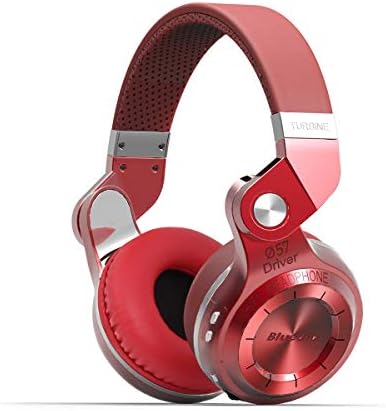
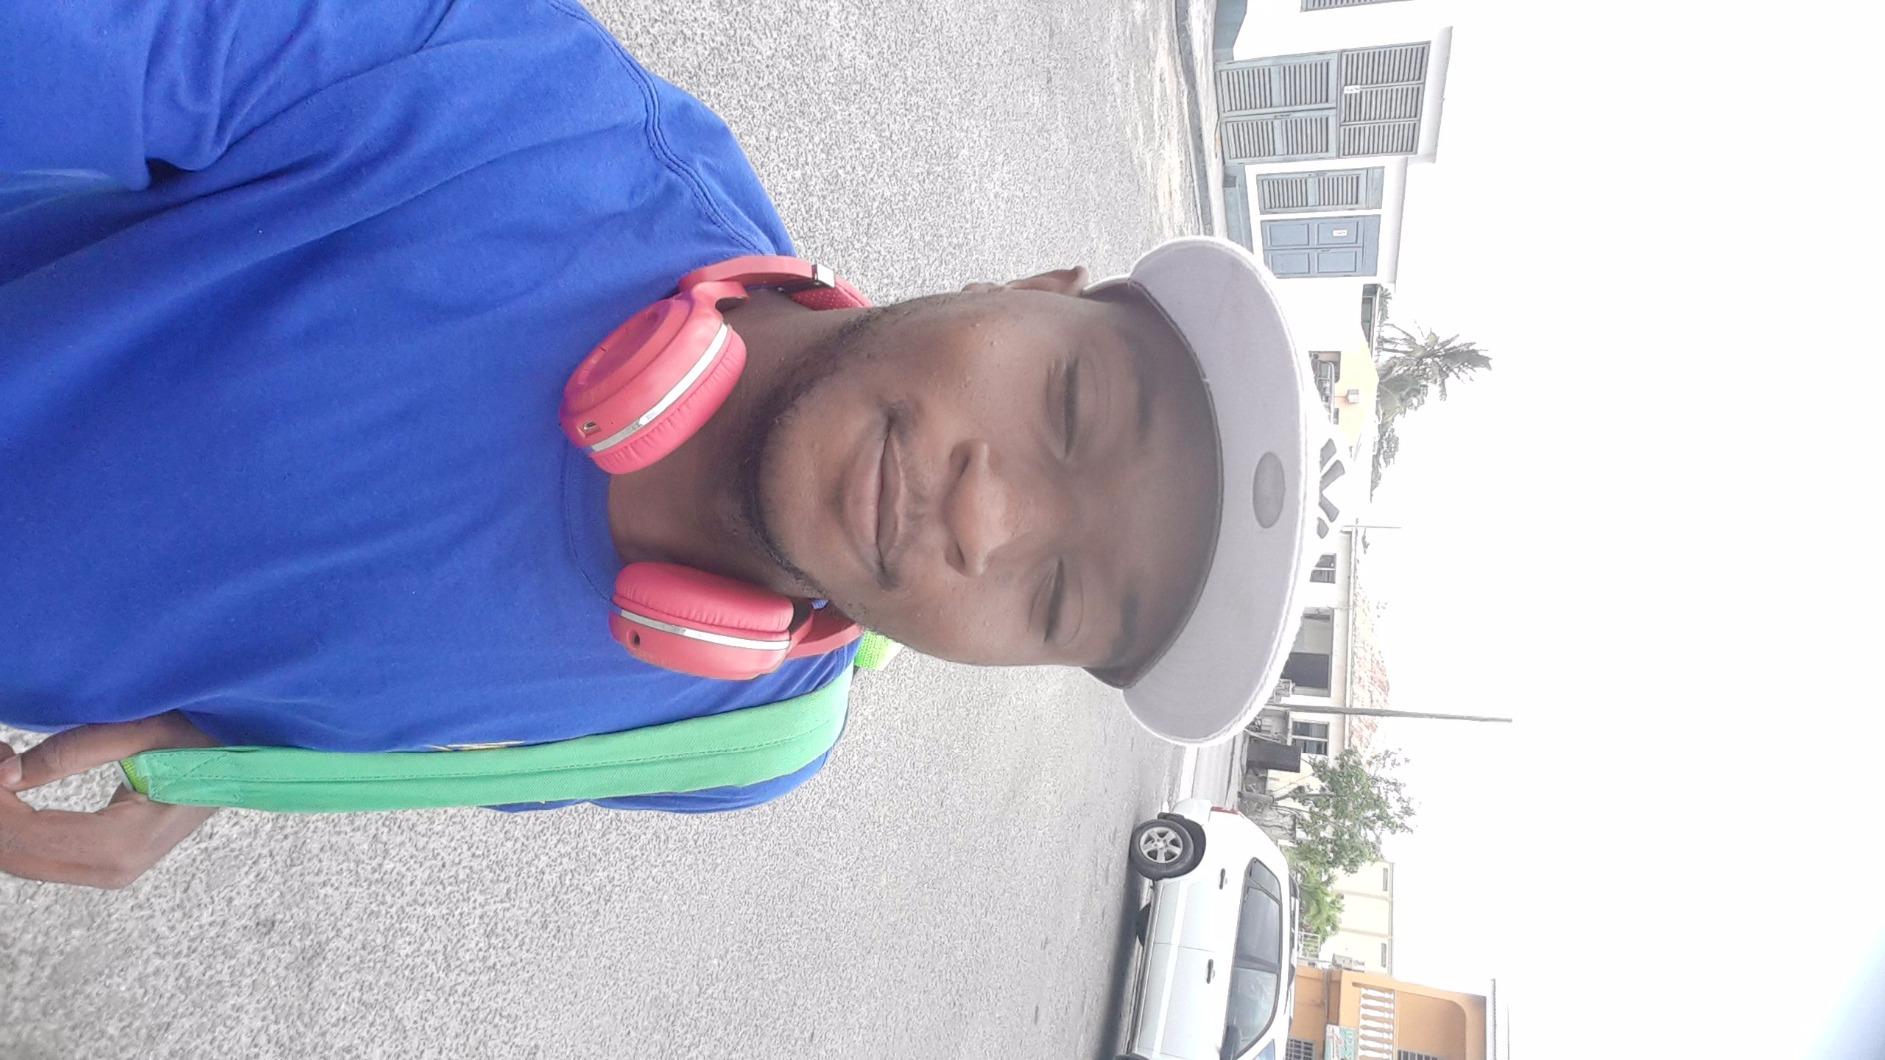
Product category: headphones
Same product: yes